Collegiate university

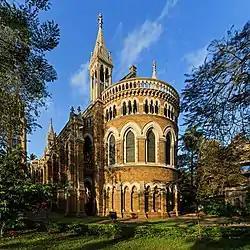
A building of the University of Mumbai

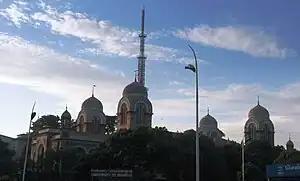
The University of Madras, established 1857, is one of the three oldest modern state universities in India

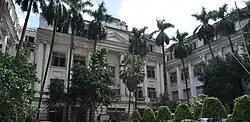
University of Calcutta, established in 1857, was the first multidisciplinary and secular Western-style institution in Asia.

Most of the public universities in India follow the collegiate system. The University of Mumbai, is a collegiate public state university located in the city of Mumbai, Maharashtra, India. The University of Mumbai is one of the largest universities in the world. As of 2013, the university had 711 affiliated colleges. As of 22 November 2021, the UGC lists 441 state universities. The oldest establishment date listed by the UGC is 1857, shared by the University of Calcutta, the University of Madras and the University of Mumbai. Most State Universities are collegiate universities administering many affiliated colleges (often located in small towns) that typically offer a range of undergraduate courses, but may also offer post-graduate courses. More established colleges may even offer PhD programs in some departments with the approval of the affiliating university.